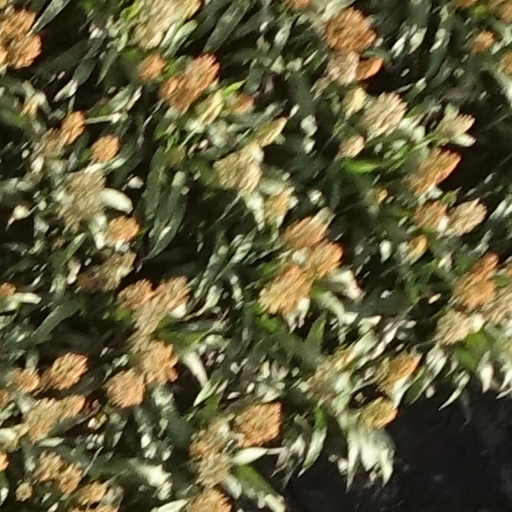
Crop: sorghum